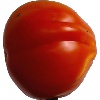
Label: Tomato 1